Swastima Khadka

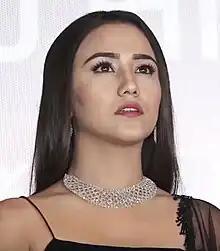
Khadka in 2019

Swastima Khadka (born 4 July 1995) is a Nepalese actress who predominantly works in Nepali cinema. She has appeared in "Love Love Love" (2017), "Chhakka Panja 2" (2017), "Nai Nabhannu La 5" (2018), and "Bulbul" (2019).